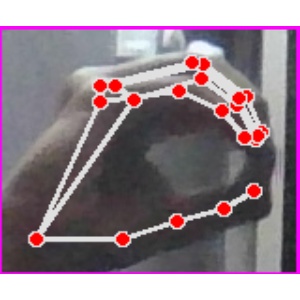
अक्षर: ठ